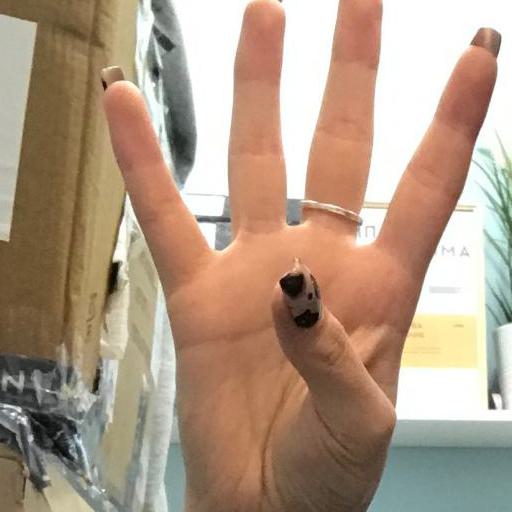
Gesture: four